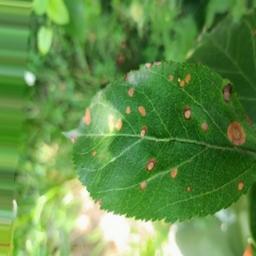
Label: Alternaria